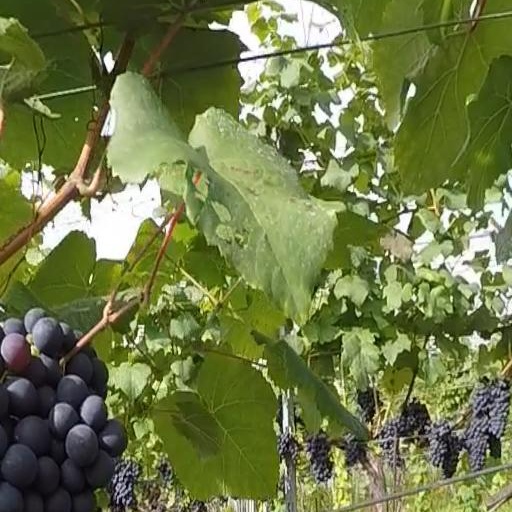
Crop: grape